Sylvania Electric Products

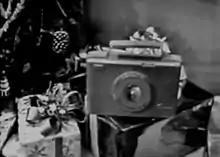
Sylvania Skylark portable radio seen in a television commercial from the 1950s.

The Sylvania Electric Products explosion, which involved scrap thorium, occurred on July 2, 1956, at their facility in Bayside, Queens, New York City. The incident injured nine people; one employee subsequently died of his injuries.